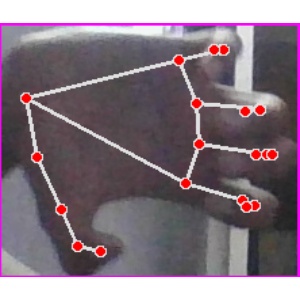
अक्षर: त